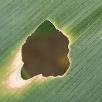
Crop: Maize
Condition: spodoptera-frugiperda-a